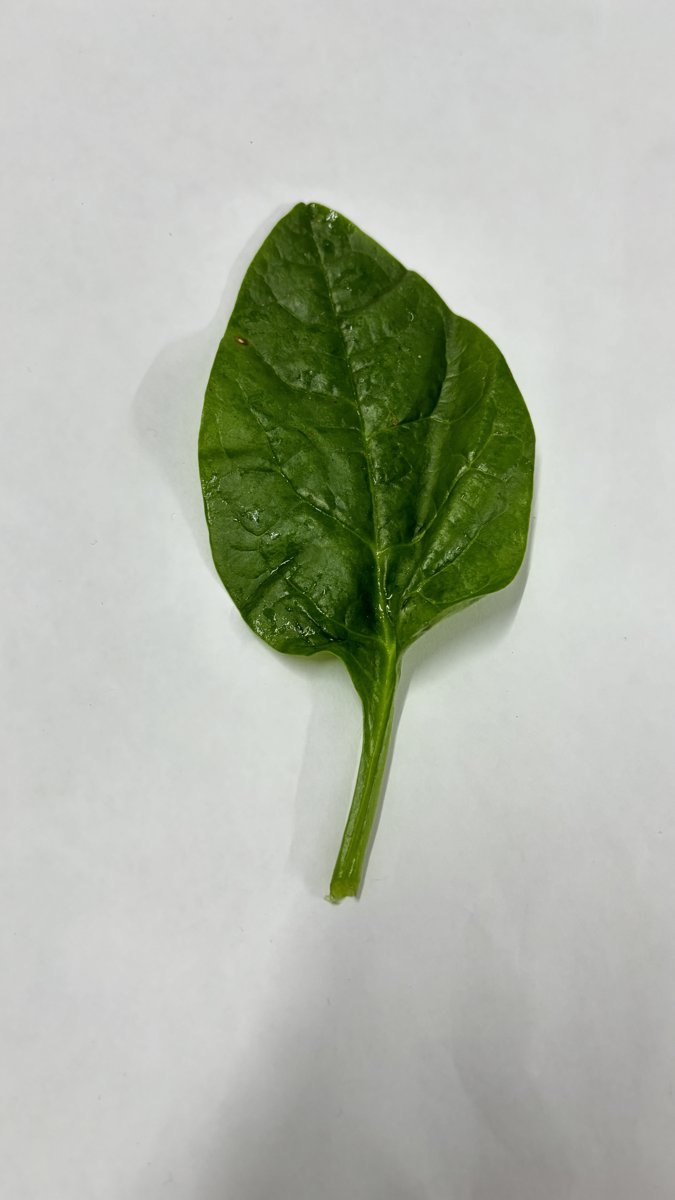
Label: Bacterial-Spot